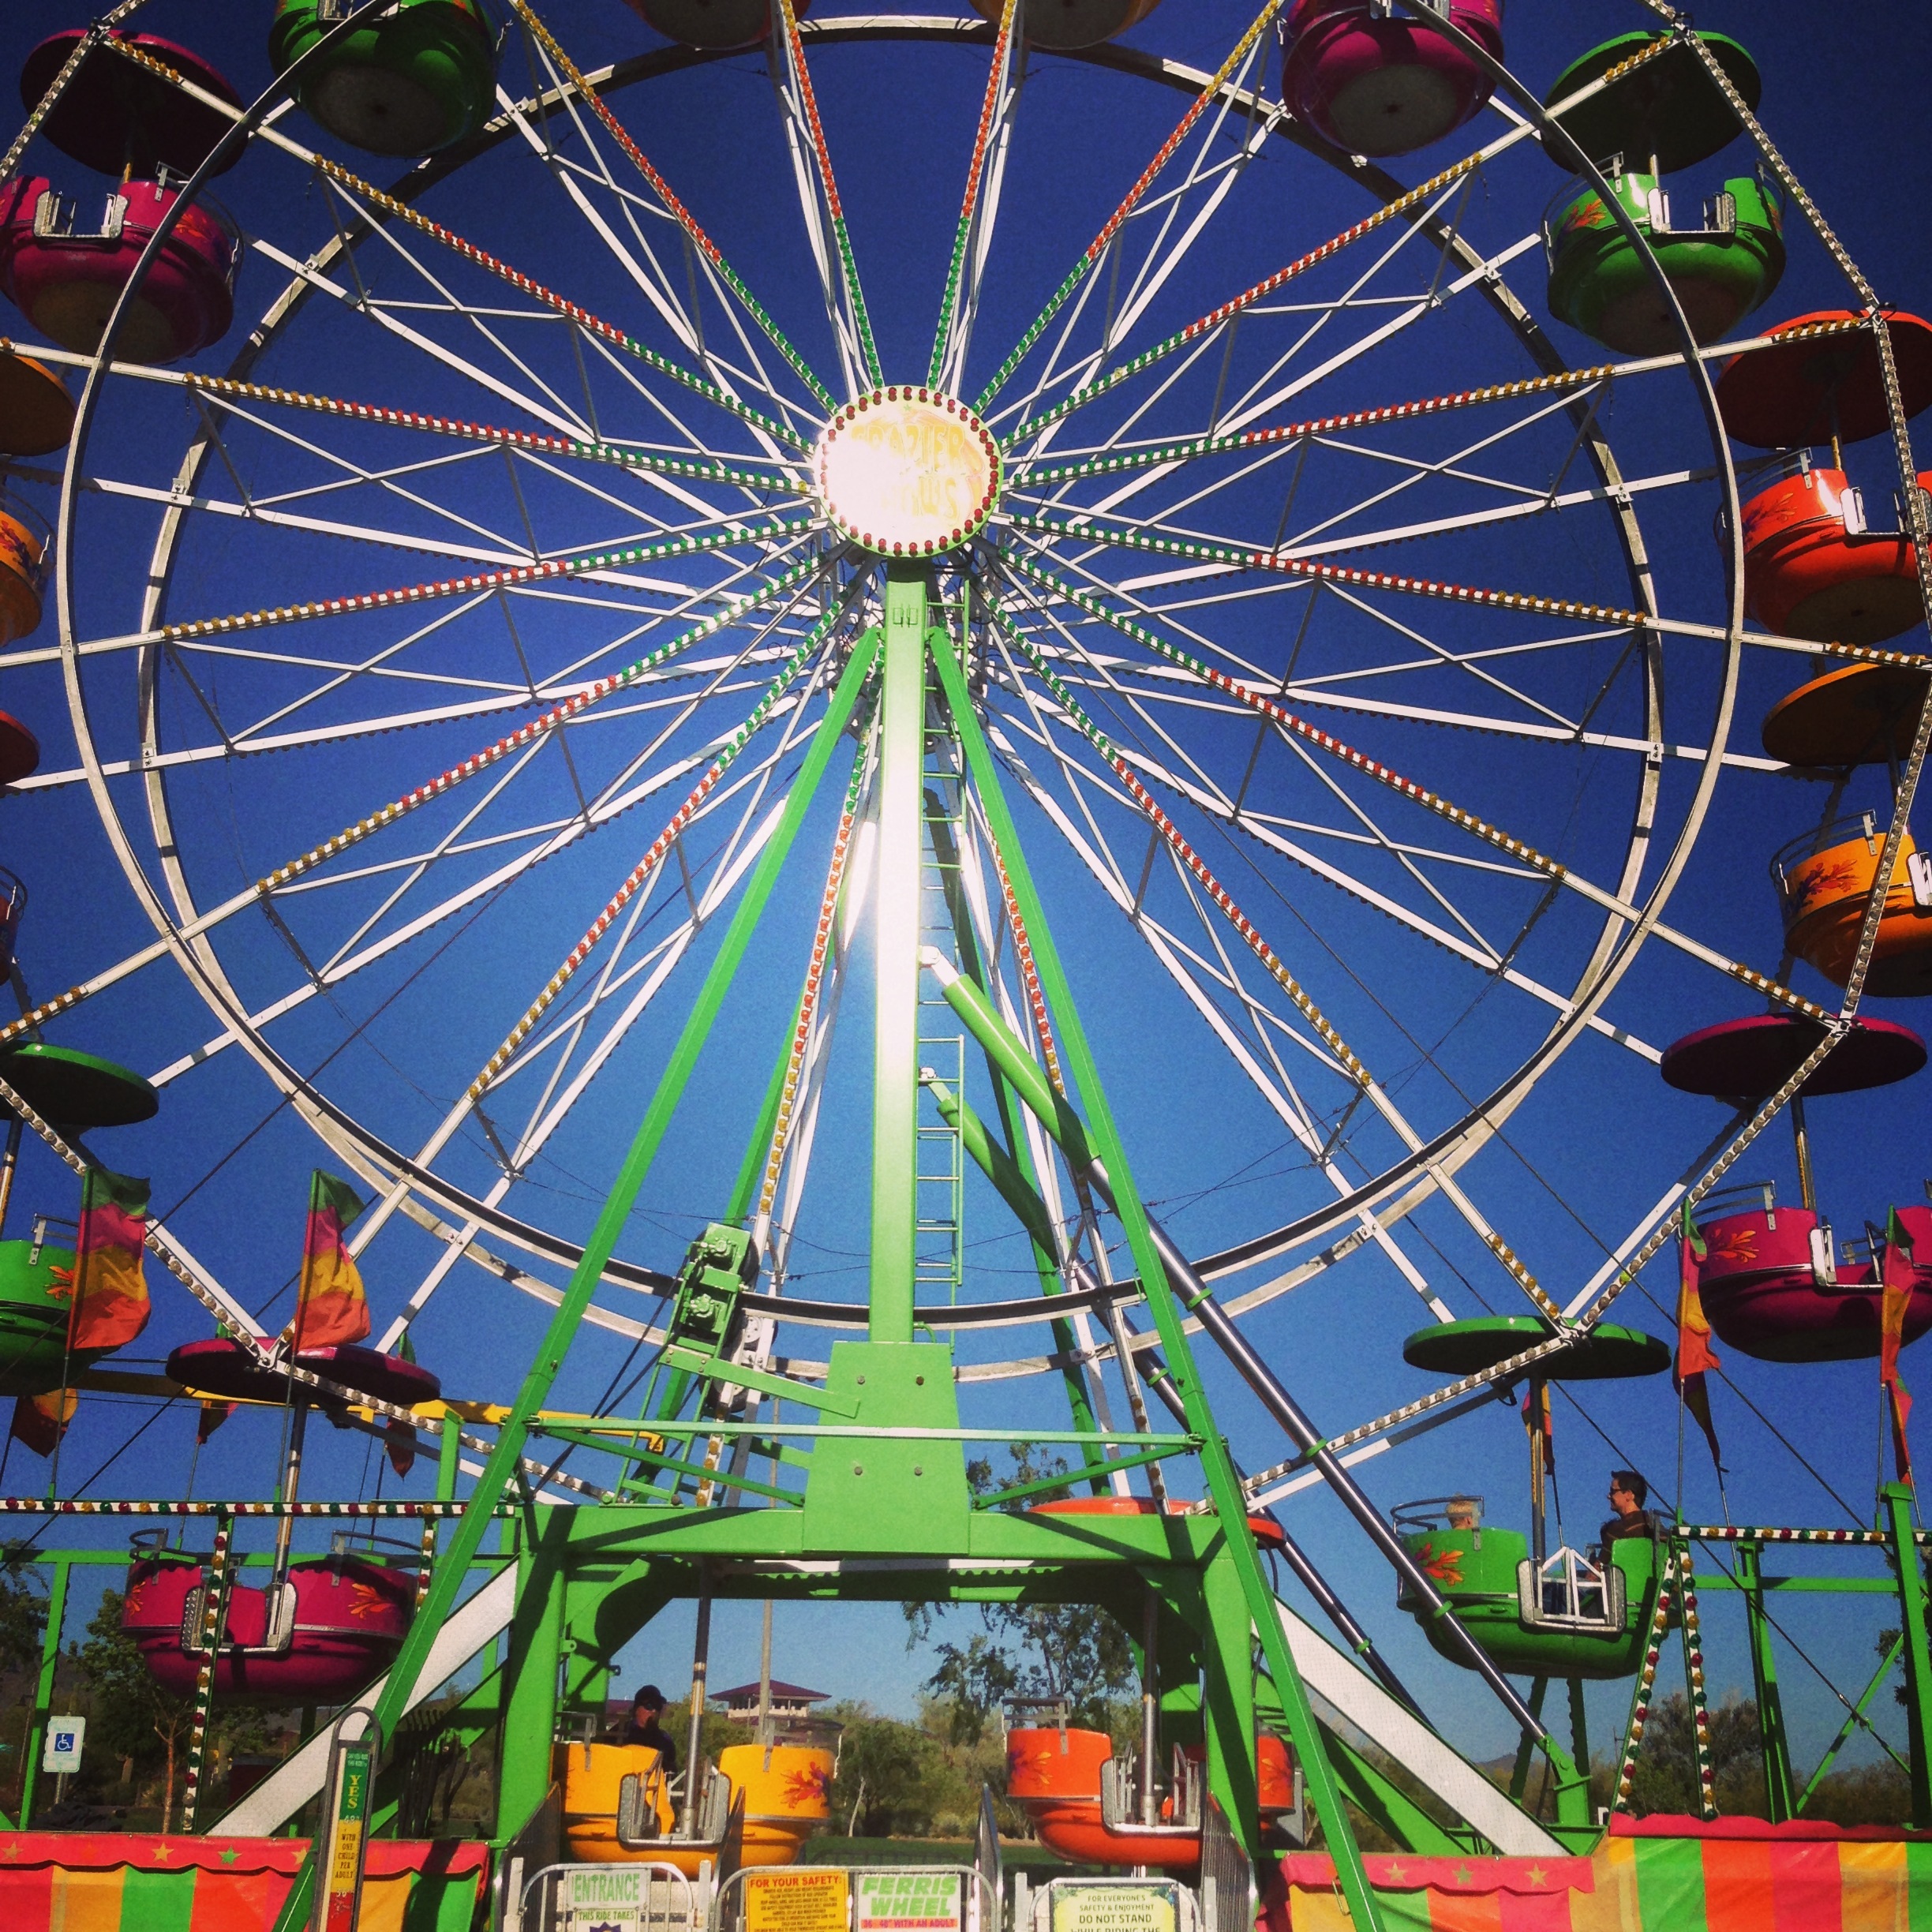
wheel, recreation, ferris wheel, carnival, amusement park, park, carousel, colorful, leisure, circle, colors, fun, tourist attraction, ferris, amusement, fair, entertainment, amusement ride, outdoor recreation